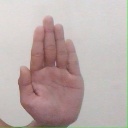
अक्षर: ध